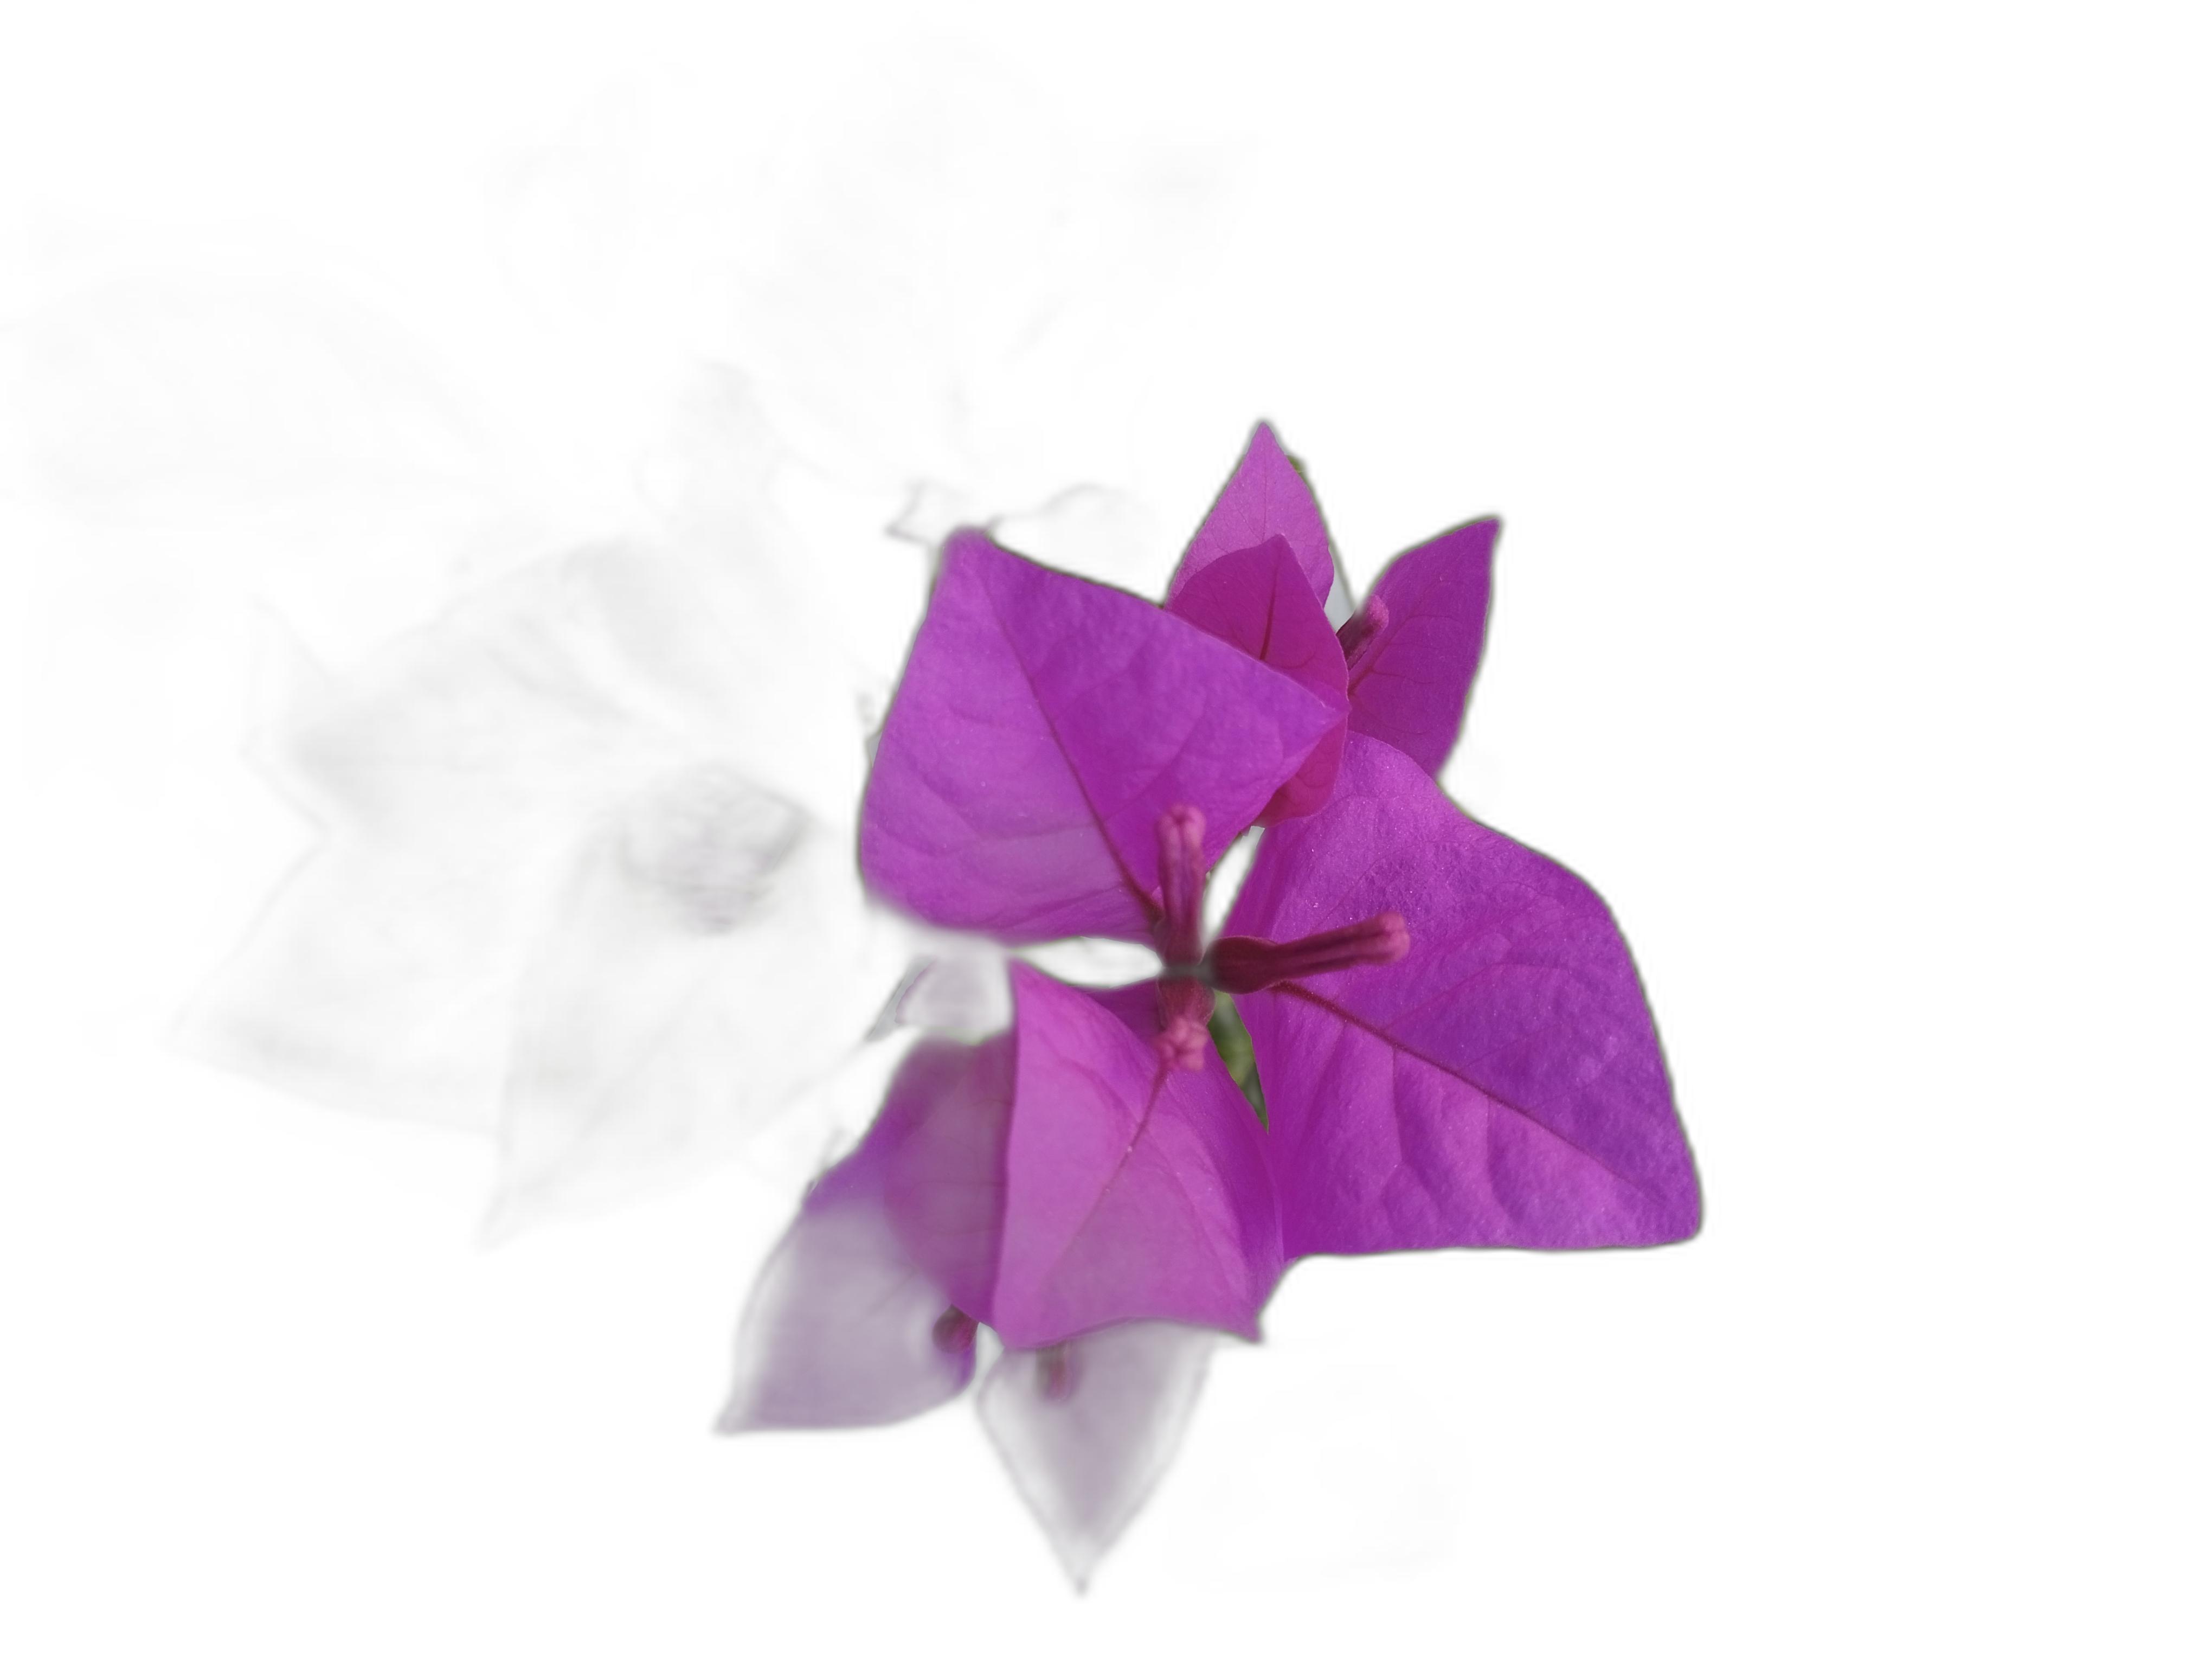
Label: Bougainvillea